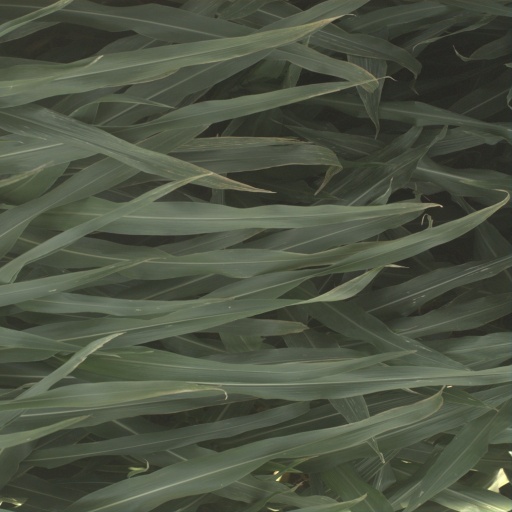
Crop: sorghum